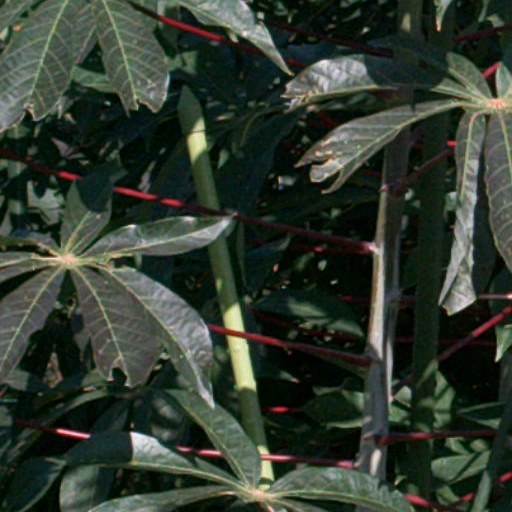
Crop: cassava